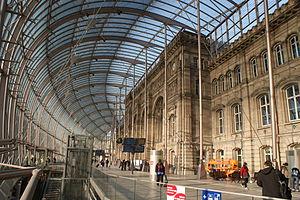
Le réseau ferroviaire d'Alsace-Lorraine est un réseau de chemin de fer spécifique du fait de sa situation géographique, une zone frontière au cœur de l'Europe, et de son histoire indissociable des grands conflits des XIXᵉ et XXᵉ siècles et de leurs conséquences sur son territoire qui alterne des périodes d'administration allemande et française. Contrairement à ce que son nom indique, le territoire couvert par ce réseau correspond exclusivement aux actuels départements du Bas-Rhin, du Haut-Rhin et de la Moselle.